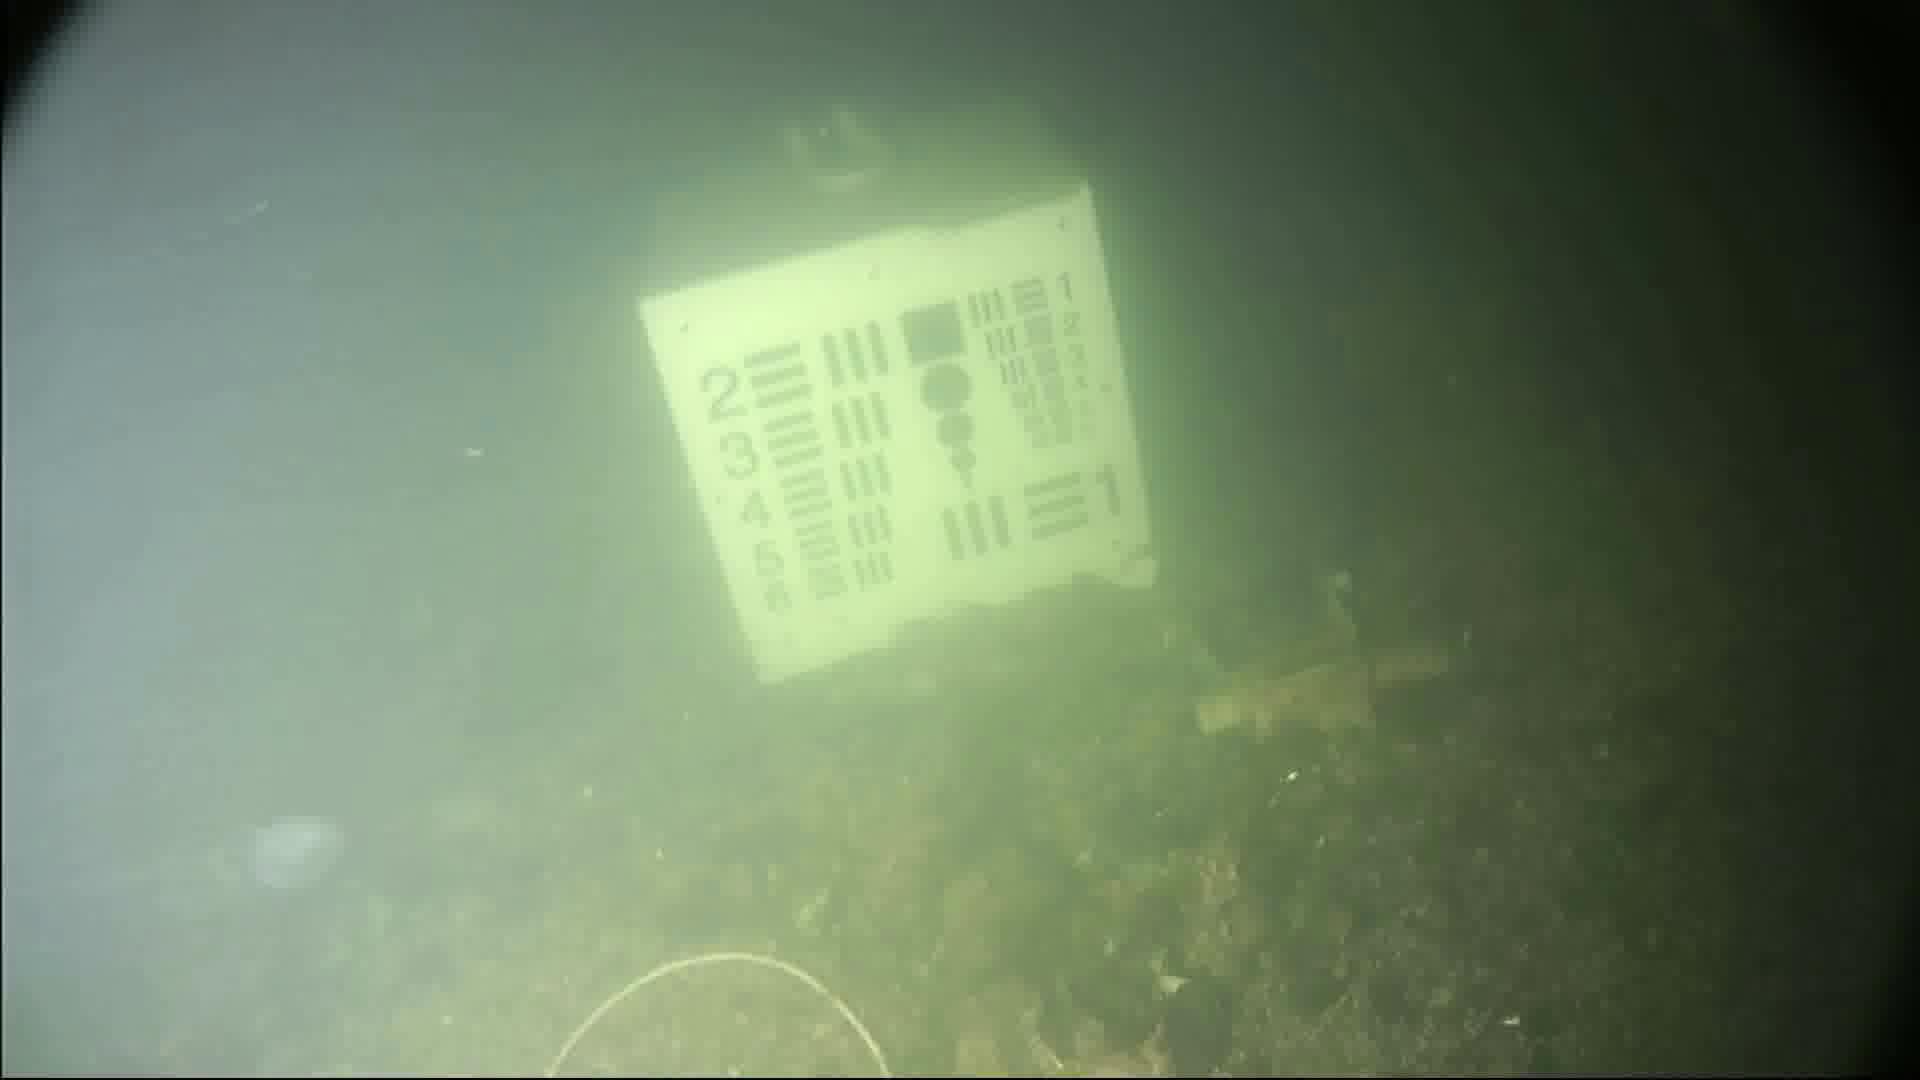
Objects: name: jellyfish